Tianzhong railway station

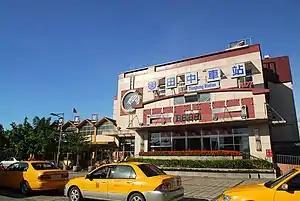

Tianzhong is a railway station on the Taiwan Railways Administration West Coast line located in Tianzhong Township, Changhua County, Taiwan.